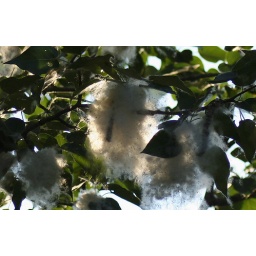
tree by the road